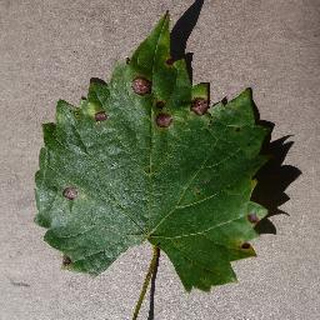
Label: grape_black_rot